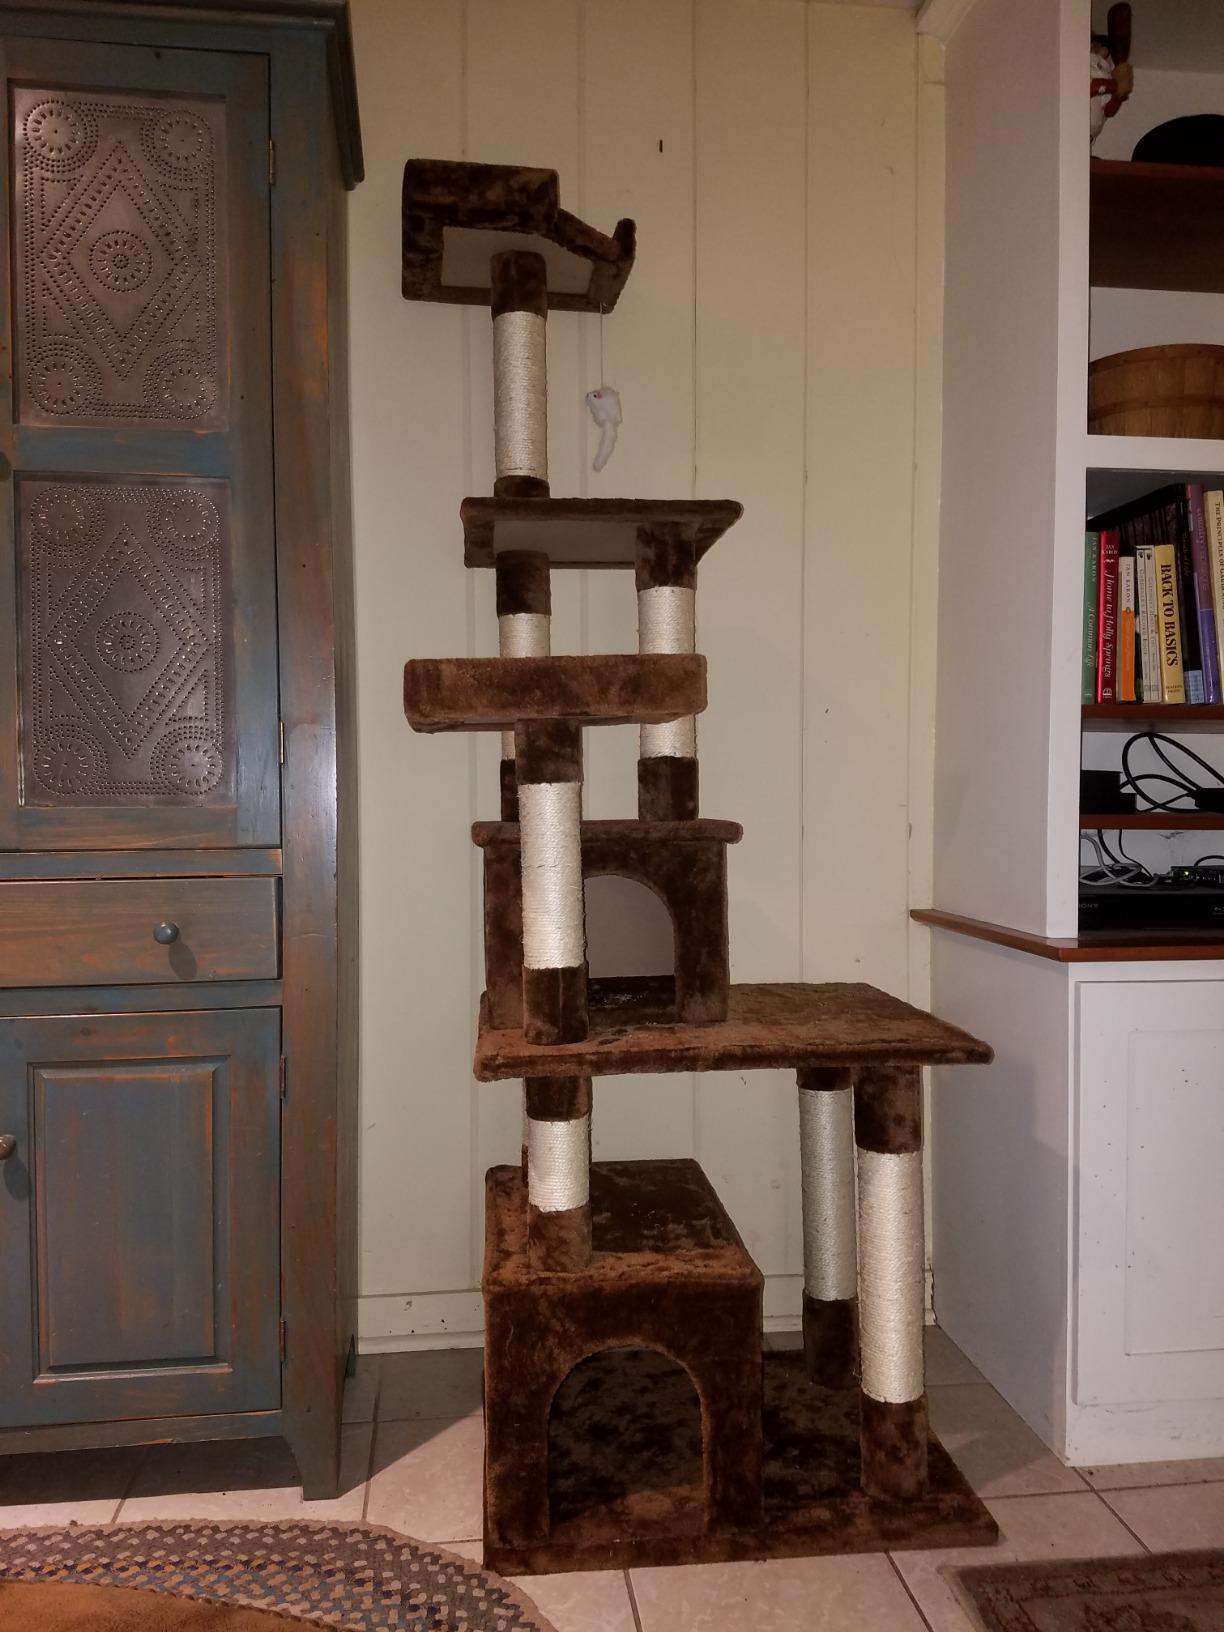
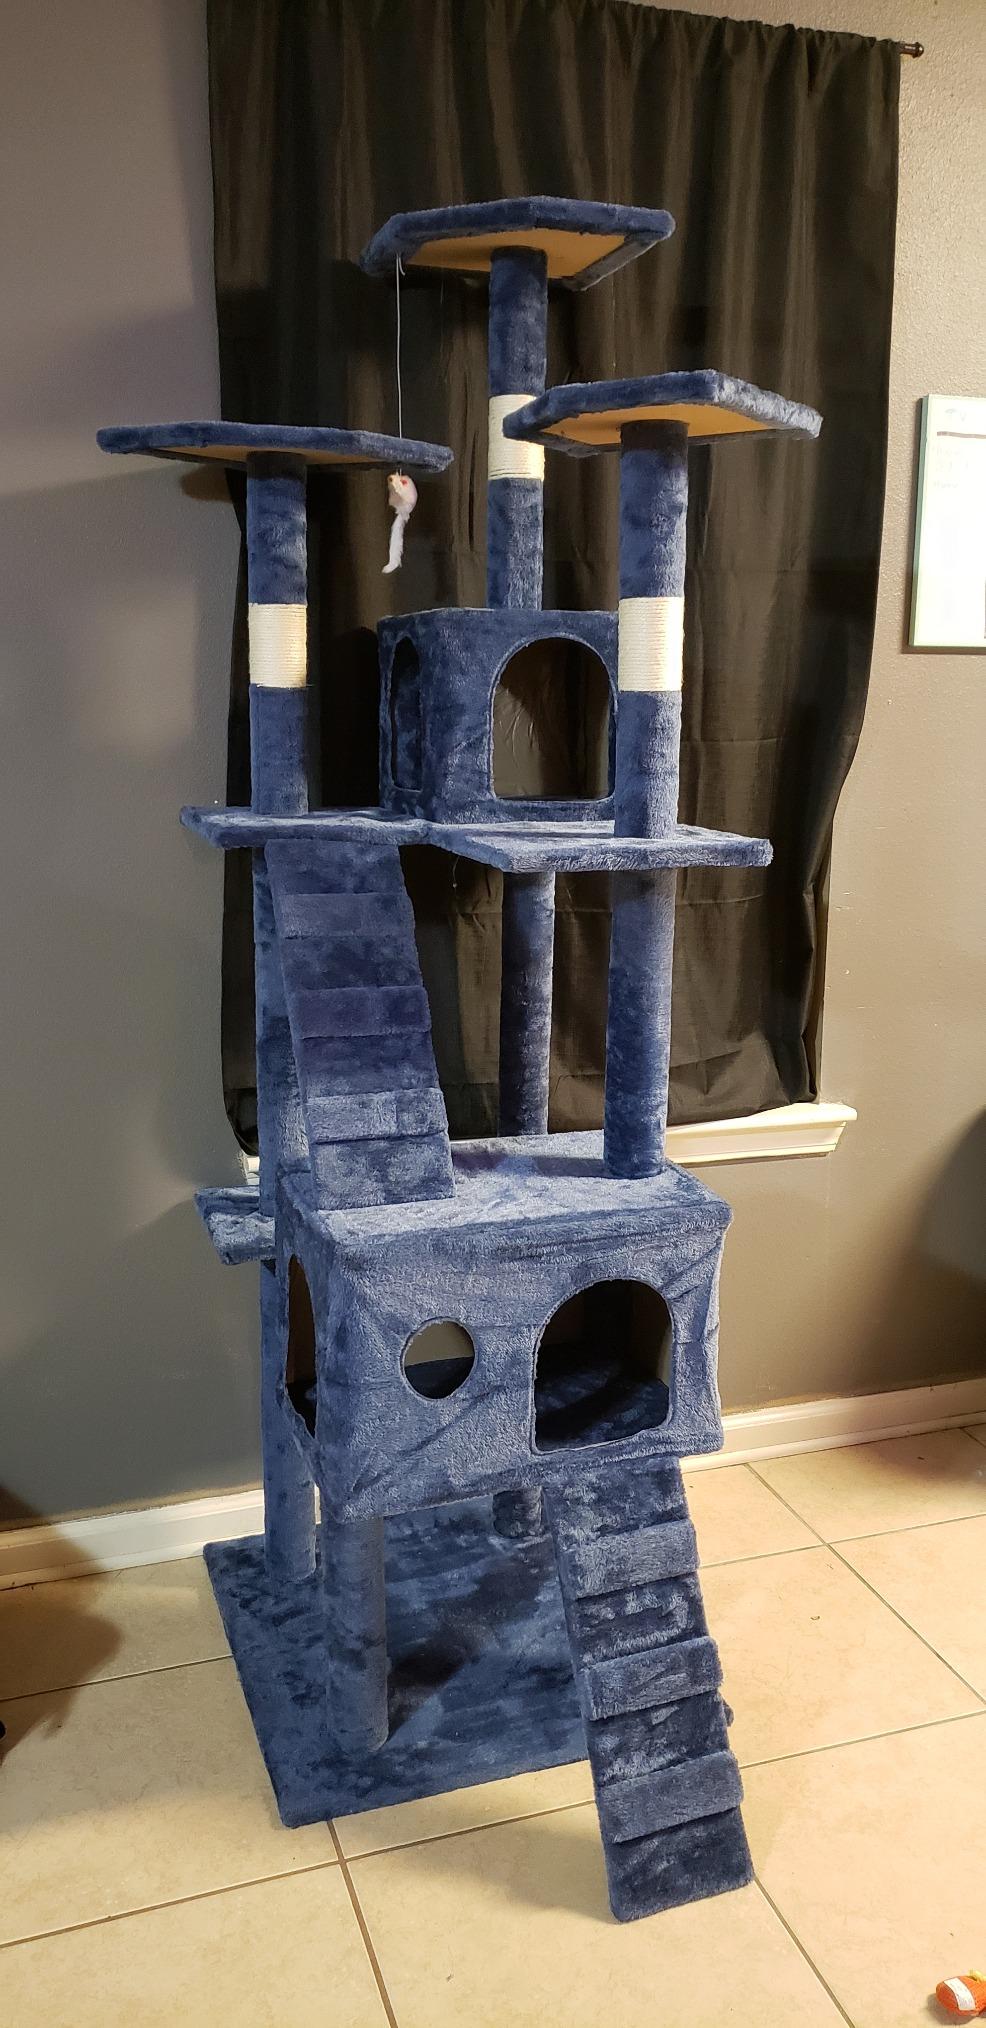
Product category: items_cat tree
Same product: no